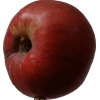
Label: Apple 17